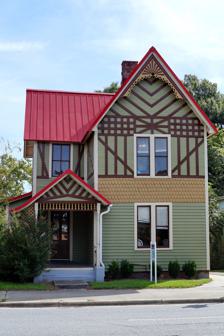
Building: Jones–Lee House
Country: United States of America
Year built: 1895
Historic house in North Carolina, United States United States historic place Jones–Lee House U.S. National Register of Historic Places Jones–Lee House, September 2014 Show map of North Carolina Show map of the United States Interactive map showing the location of Jones-Lee House Location 805 E. Evans St., Greenville, North Carolina Coordinates 35°36′27″N 77°22′29″W / 35.60750°N 77.37472°W / 35.60750; -77.37472 Area less than one acre Built 1895 ( 1895 ) Built by Munford, Charles T. Architectural style Queen Anne NRHP reference No. 80002894 Added to NRHP November 25, 1980 Jones–Lee House is a historic home located at Greenville , Pitt County, North Carolina , US.  It was built in 1895, and is a two-story, "L"-plan, frame dwelling with Queen Anne style decorative elements.  It has an intersecting gable roof and one-story, gable roofed porch.  It features decorative shingles, curvilinear sawnwork, and applied half-timbering. It was added to the National Register of Historic Places in 1980. References